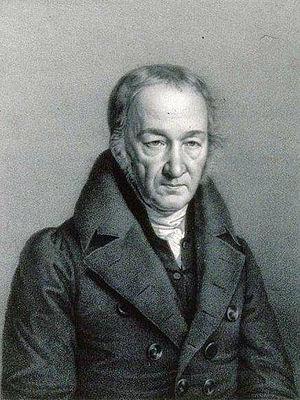
Louis Herrenschneider, Professeur à la Faculté des Sciences et au Séminaire protestant de Strasbourg, né le 23 mars 1760. 1838. Bibliothèque nationale et universitaire de Strasbourg